Arthur Lehning

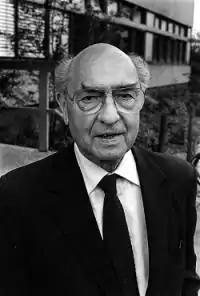

Paul Arthur Müller-Lehning (23 October 1899 – 1 January 2000) was a Dutch author, historian and anarchist.